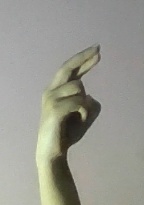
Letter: zay